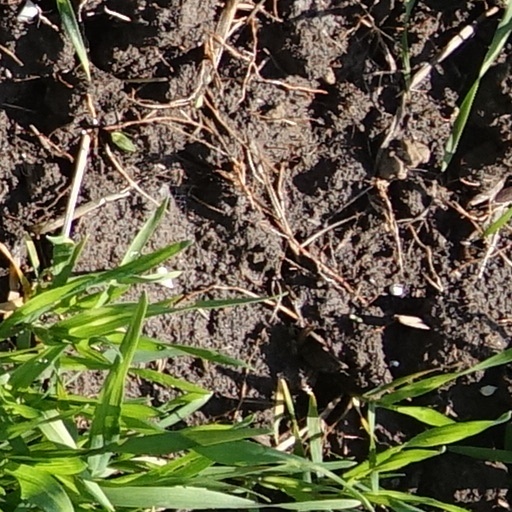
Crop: wheat